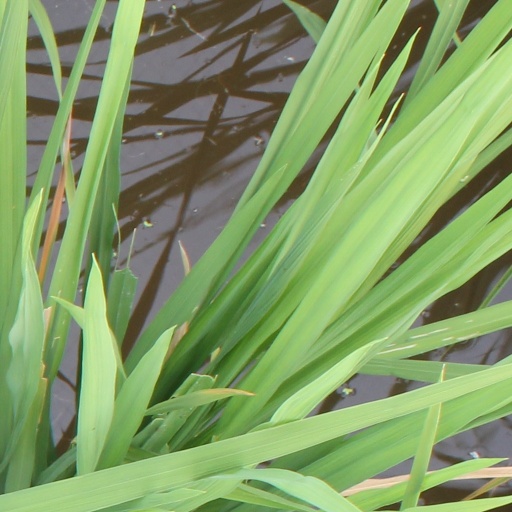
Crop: rice